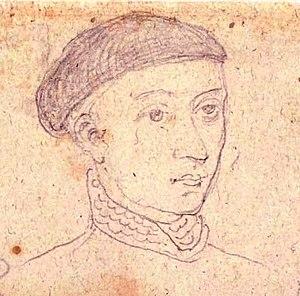
Portrait dessiné de Philippe le Bon, duc de Bourgogne, âgé d'une trentaine d'années, d'après une peinture disparue, probablement le volet gauche d'un tryptique datant du XVe siècle, entre 1425 et 1430. Cette peinture ornait l'église du monastère de la Thieulloye, où Antoine de Succa dessina cette copie en 1601. Mémoriaux d'Antoine de Succa, ms. II 1862/1, Bibliothèque Royale, Cabinet des manuscrits, folio 34.
Philippe III de Bourgogne, dit Philippe le Bon, né à Dijon le 31 juillet 1396, mort à Bruges le 15 juin 1467, est un prince de la branche bourguignonne de la maison capétienne de Valois. Fils du duc de Bourgogne Jean sans Peur et de Marguerite de Bavière, il est duc de Bourgogne et seigneur des Pays-Bas bourguignons de 1419 à 1467.